Observation Post Alpha

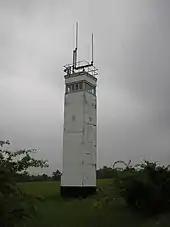
East German watchtower adjacent to "OP Alpha"

Originally, in the early 1960s, troops were housed on the "Rasdorfer Berg" in tents. Only after the area was officially handed over to the U.S. troops in 1965 did construction work begin. Huts were built and the post was surrounded by a fence.